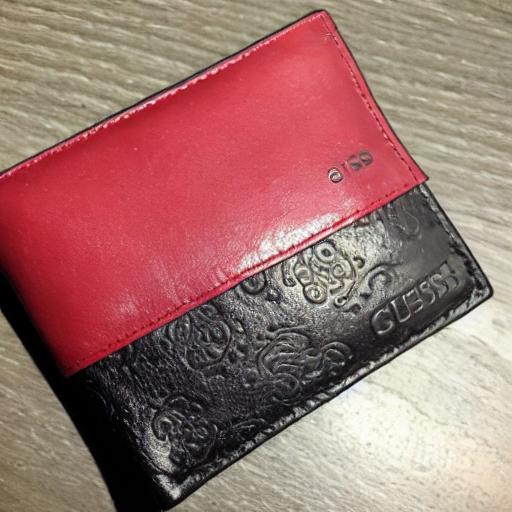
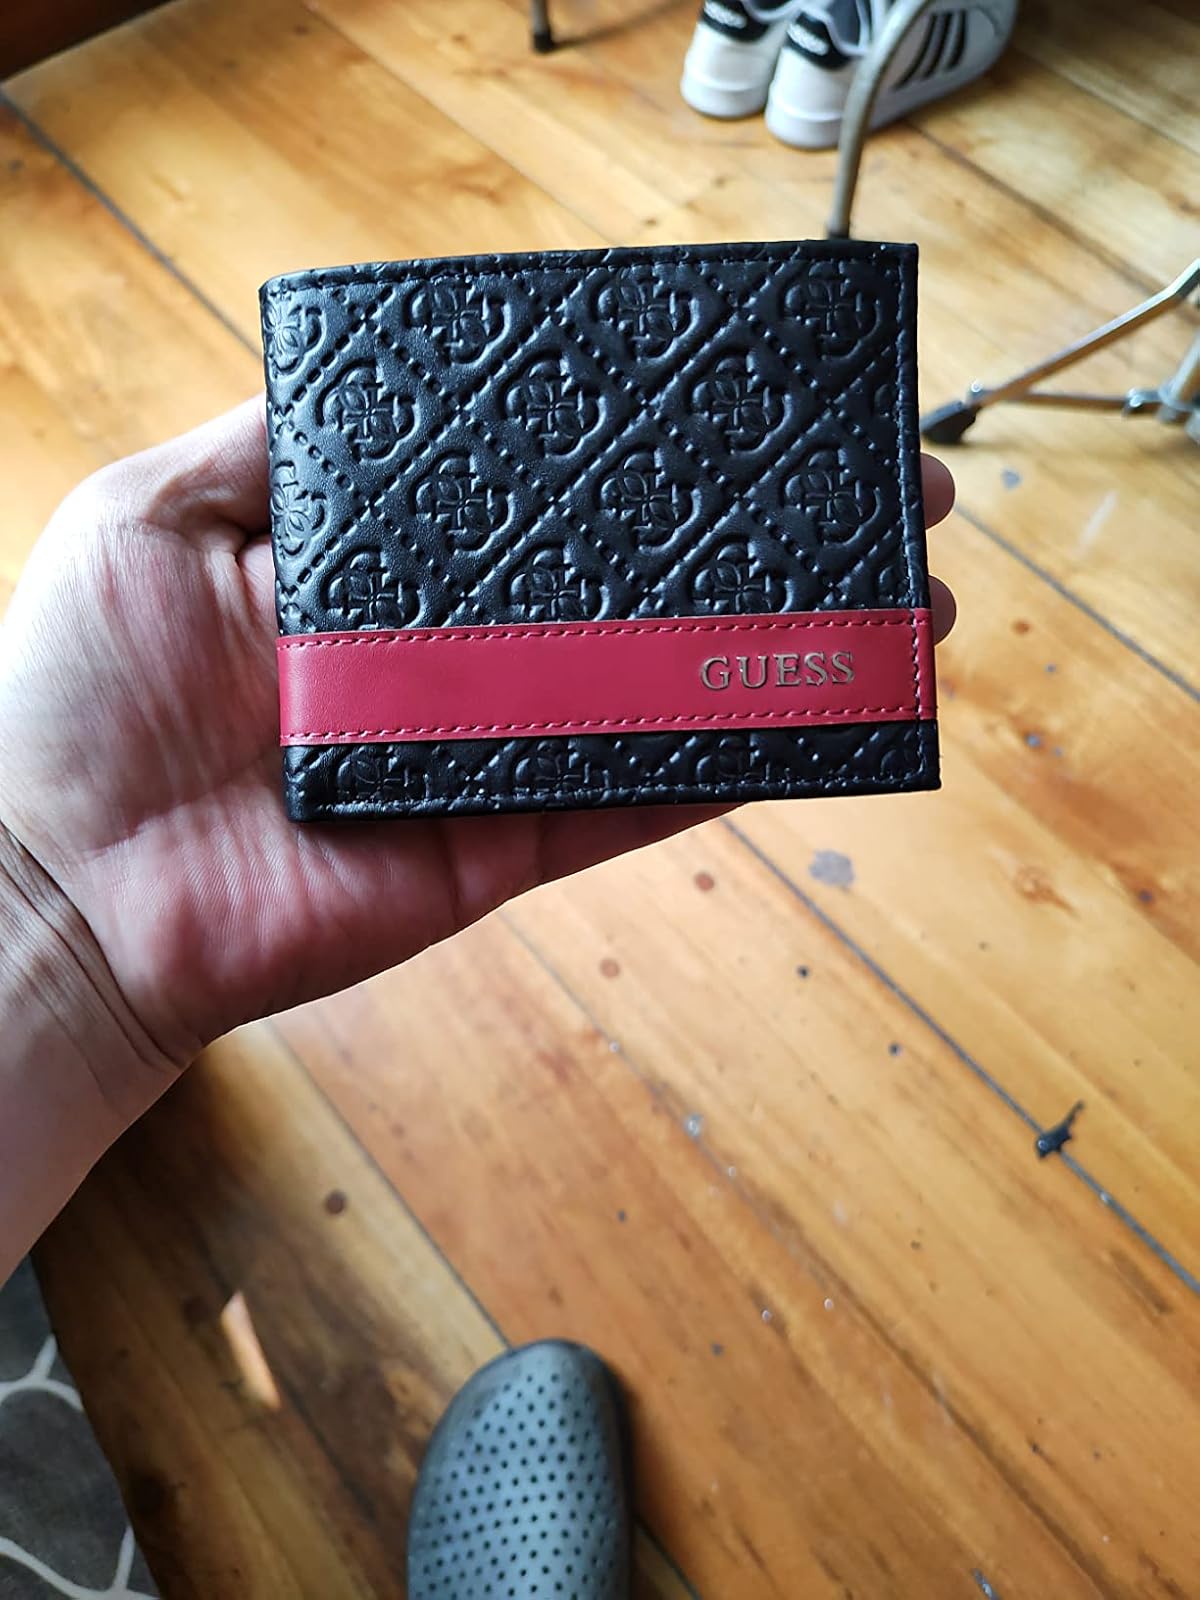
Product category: accessories_wallet
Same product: no